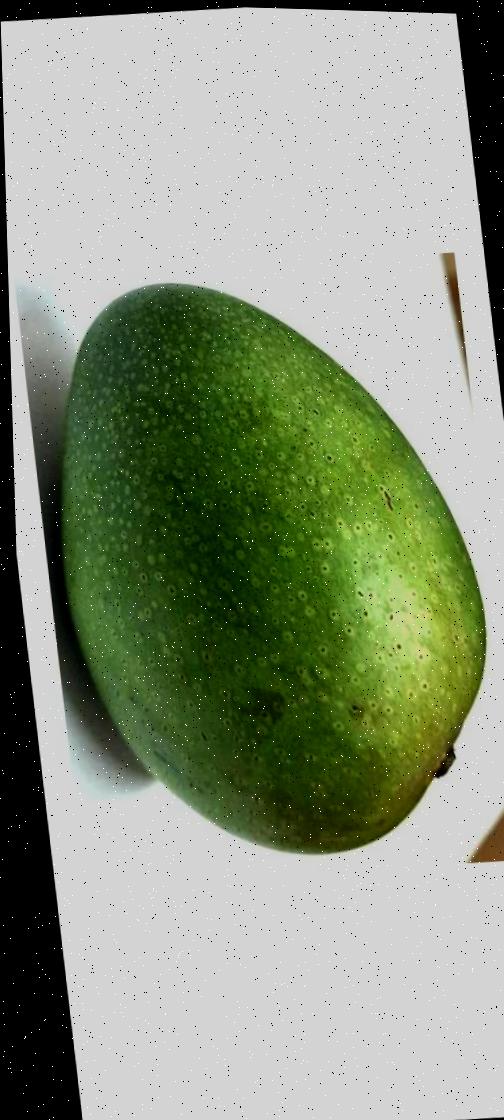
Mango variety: Ashshina Zhinuk